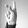
ASL letter: K